Antoon Derkinderen

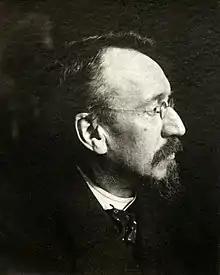
Derkinderen (c. 1914)

Antonius Johannes (Antoon) Derkinderen ('s-Hertogenbosch, 20 December 1858 – Amsterdam, 2 November 1925) was a Dutch painter, Glass artist, Draftsman and designer of book covers.